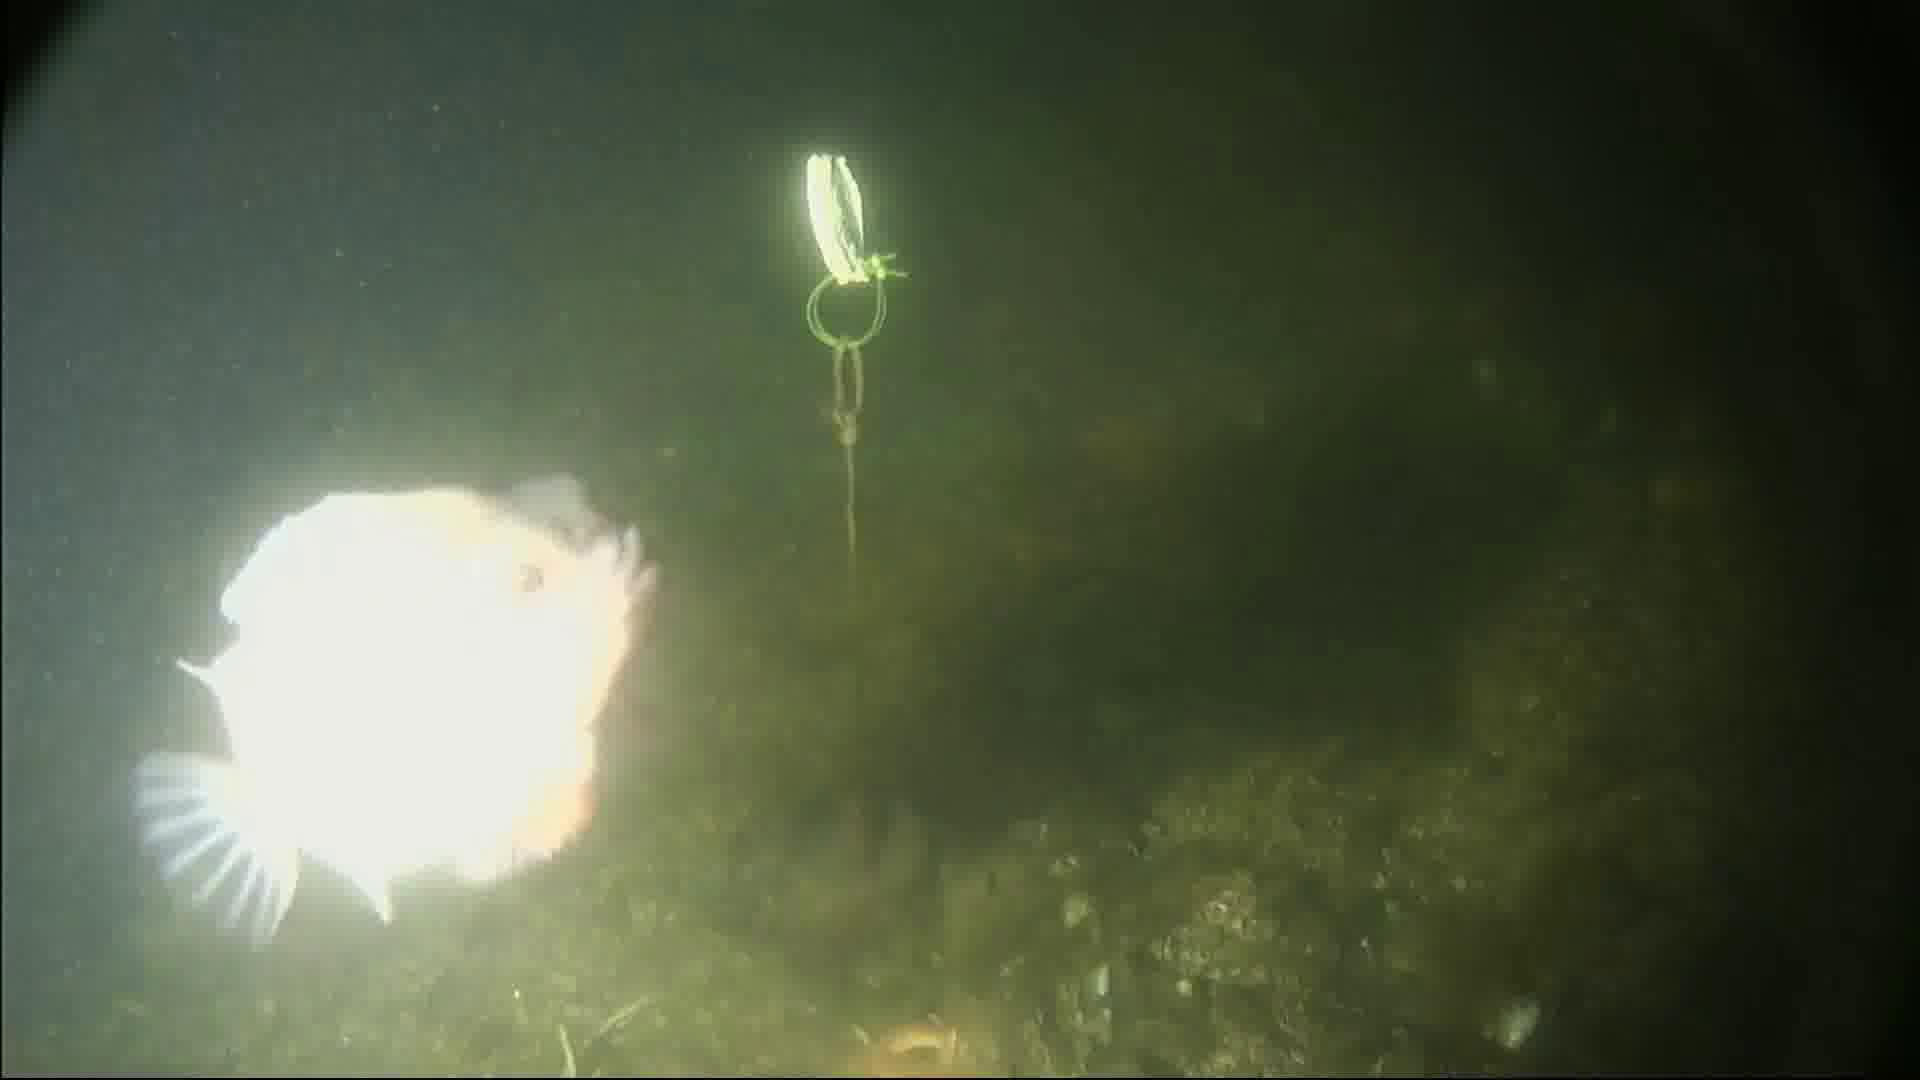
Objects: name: fish
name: starfish